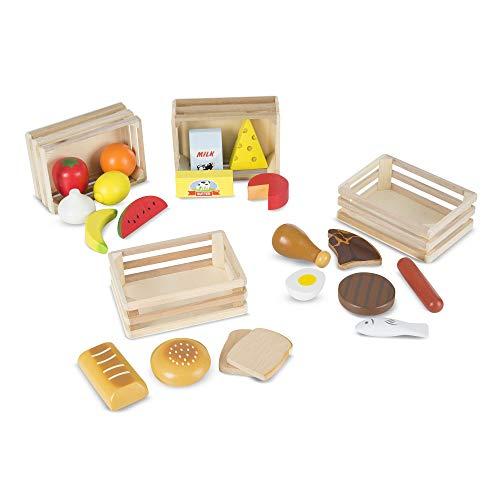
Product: Melissa & Doug Star Diner Restaurant Play Set (Best for 3, 4, 5 Year Olds and Up) & Food Groups - Wooden Play Food, The Original (Best for 3, 4, 5, and 6 Year Olds)
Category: Toys & Games | Dress Up & Pretend Play | Pretend Play | Kitchen Toys | Play Food
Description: DURABLE PLAY FOOD AND ACCESSORIES: The Melissa and Doug Star Diner Play Set comes with 41 high-quality, realistic kitchen and cooking play pieces that will inspire children to order, cook, and serve diner favorites.
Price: $40.78
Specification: ShippingInformation:Viewshippingratesandpolicies|ASIN:B081S33TZT|Manufacturerrecommendedage:3monthsandup